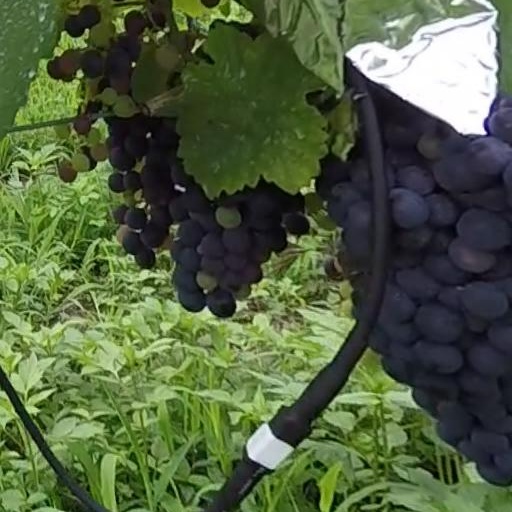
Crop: grape